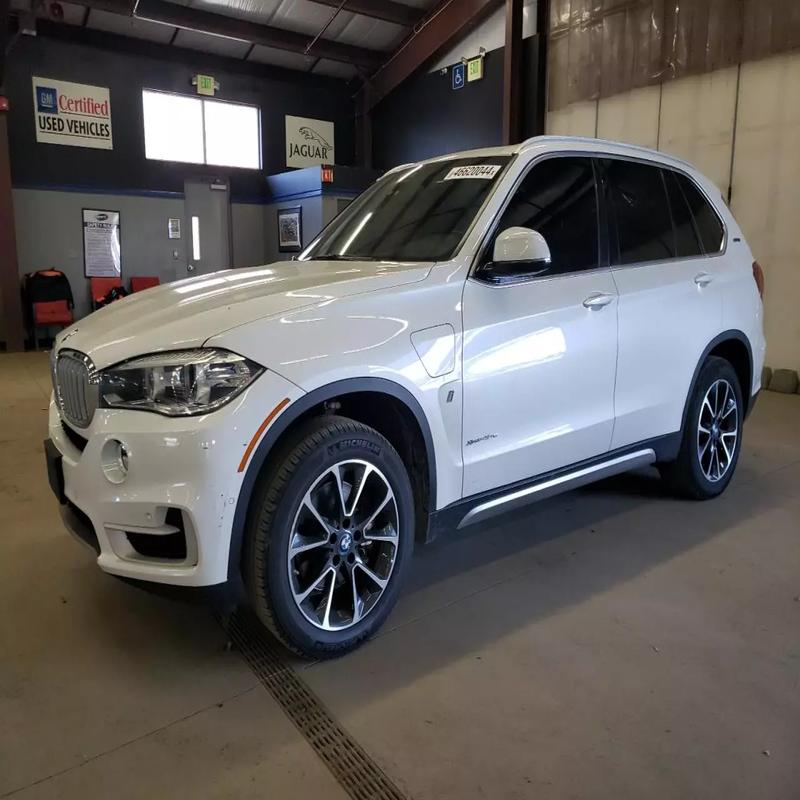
Aucun dommage détecté.
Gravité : aucun